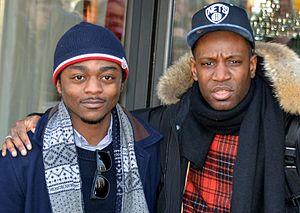
Marc Zinga et Abd al Malik au déjeuner des nommés des César du Cinéma
Qu’Allah bénisse la France est une comédie dramatique française réalisée par Abd Al Malik sortie en 2014.